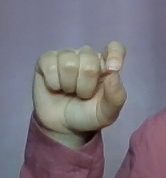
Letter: fa